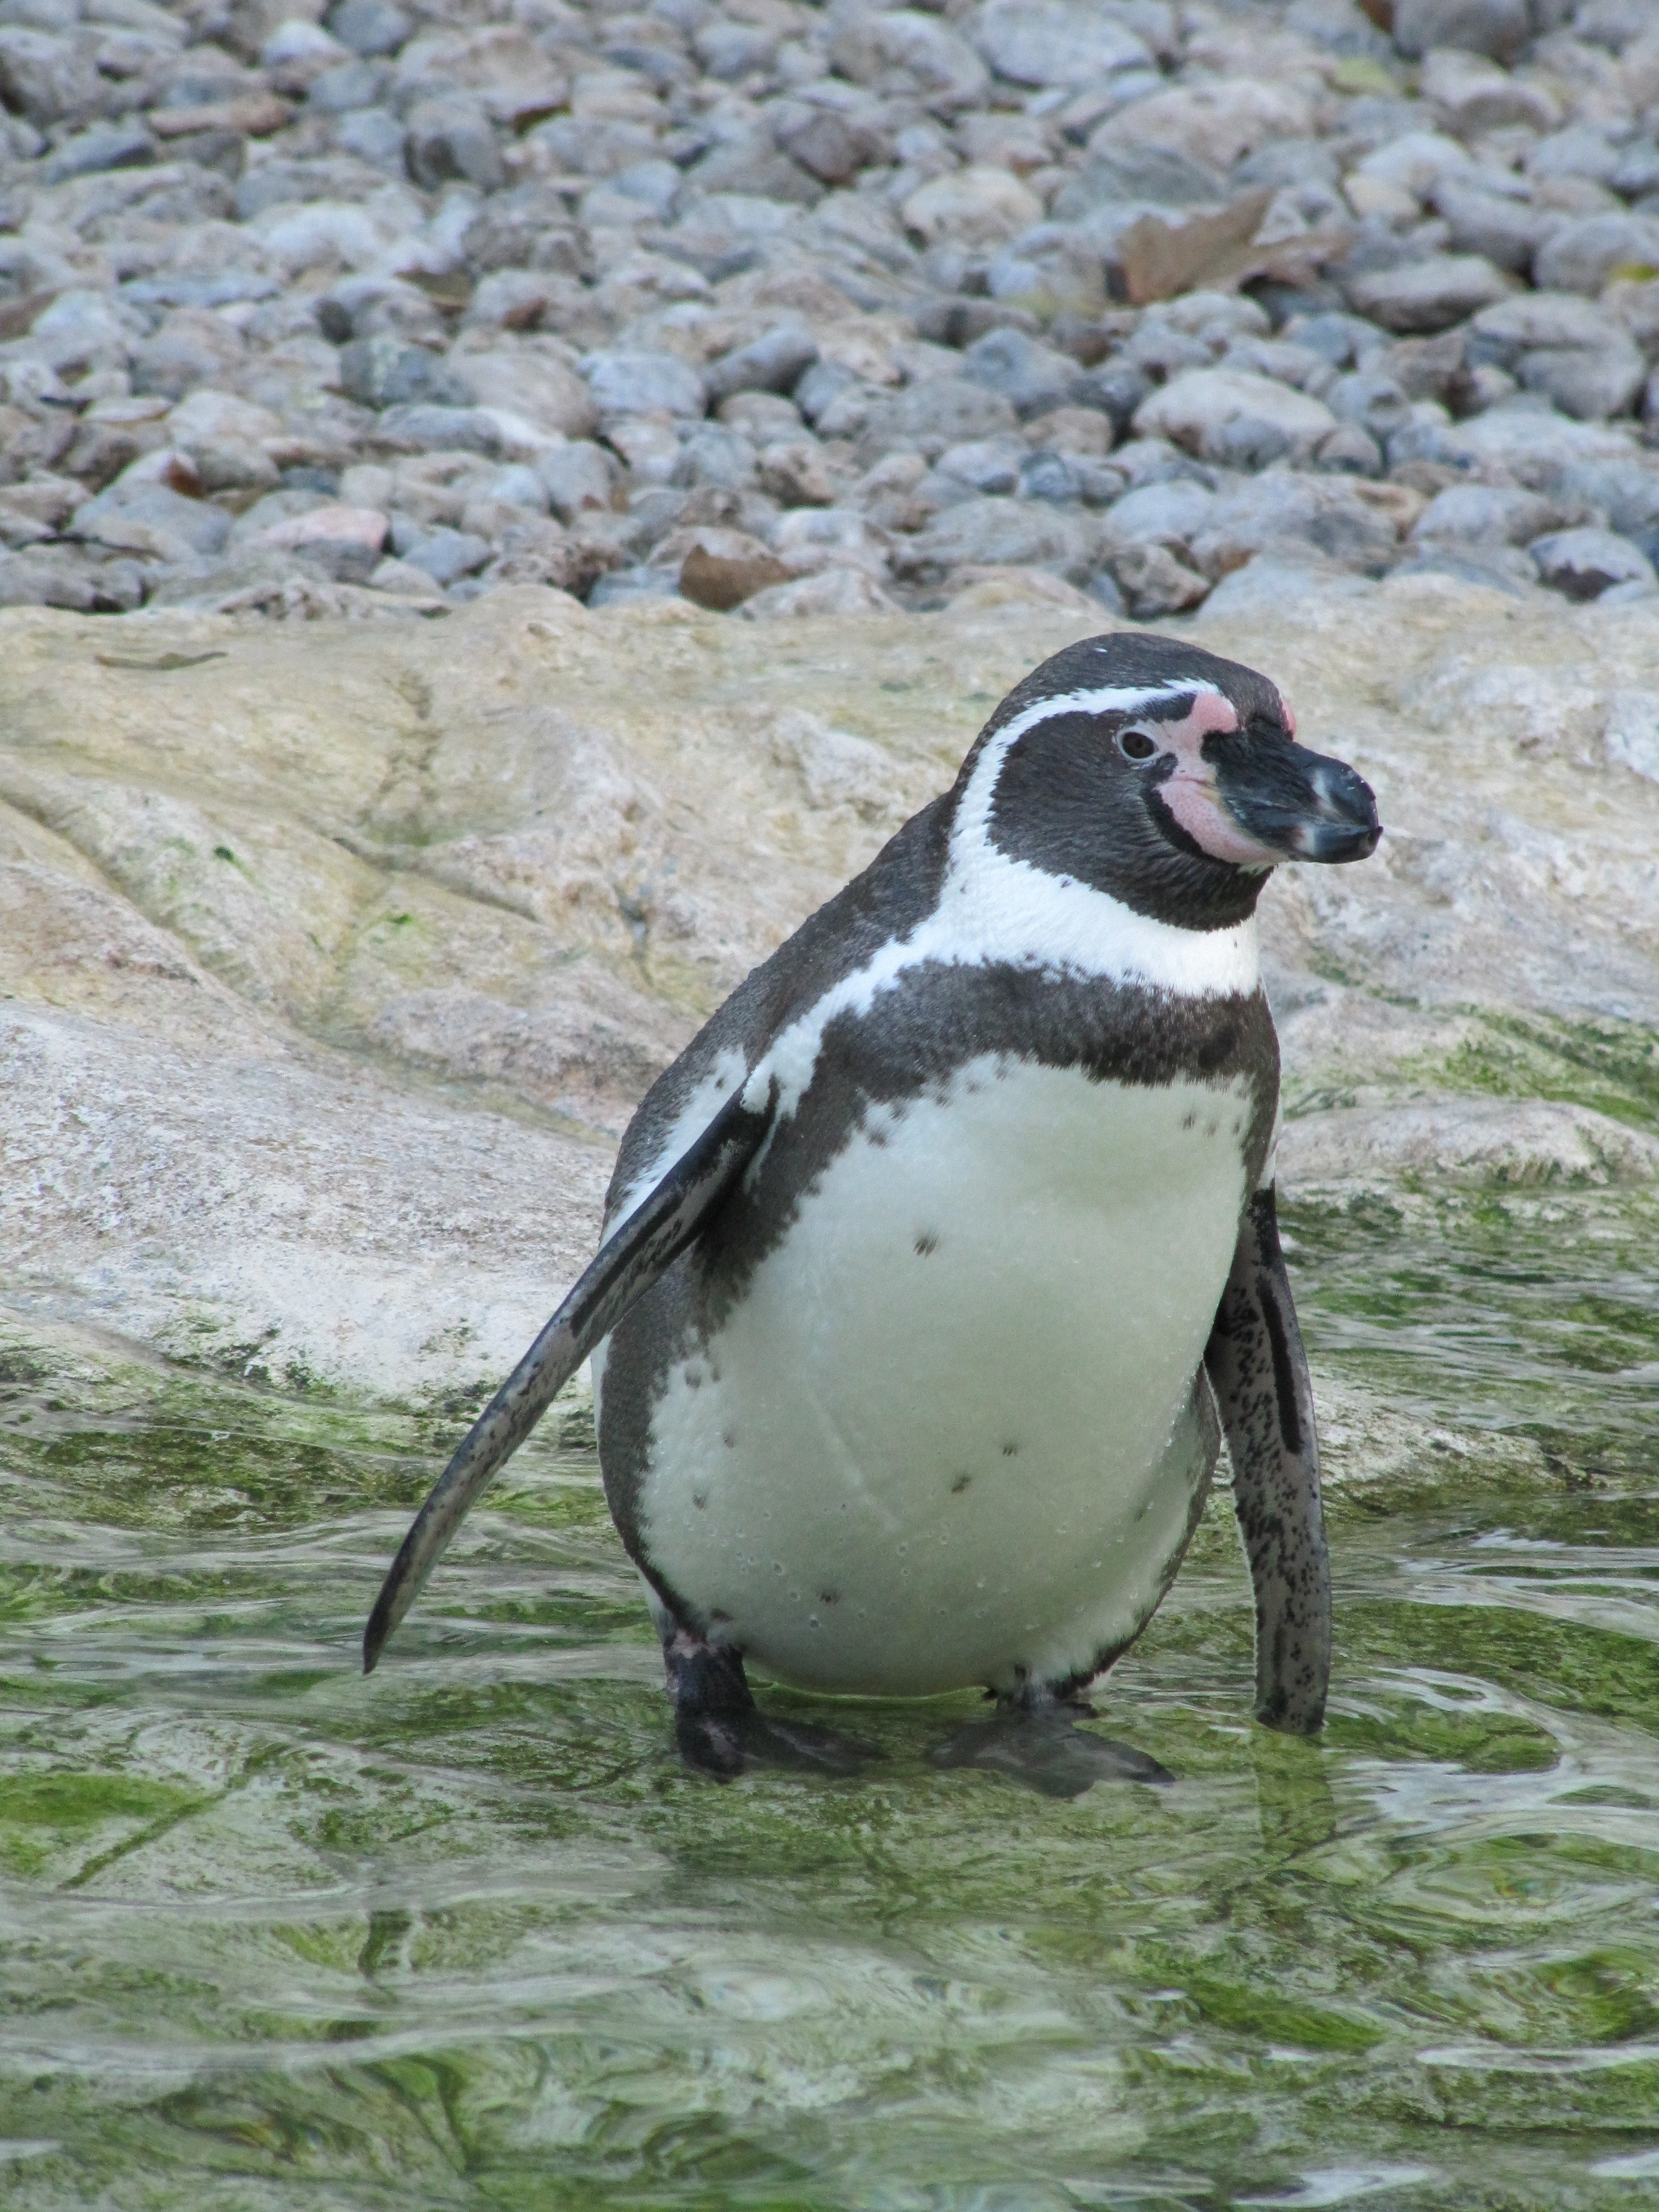
bird, animal, wildlife, zoo, beak, fauna, penguin, vertebrate, penguins, animal world, flightless bird, perching bird, fontal